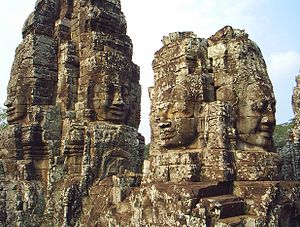
Bayon
Fra udsigtspunktet på templets øvre terrasse, er man dog slået af "alvoren af stenansigterne" der er på de mange tårne.[2]
Bayon er et kendt og rigt dekoreret Khmertempel ved Angkor i Cambodja. Templet er bygget i det sene 12. århundrede eller tidlige 13. århundrede som det officielle statstempel for den mahayanabuddhistiske konge Jayavarman 7., står Bayon i centrum af Jayavarmans hovedstad, Angkor Thom. Efter Jayavarmans død blev det modificeret og udbidet af senere hinduistiske og theravada buddhistiske konger i overensstemmelse med deres religiøse præferencer.